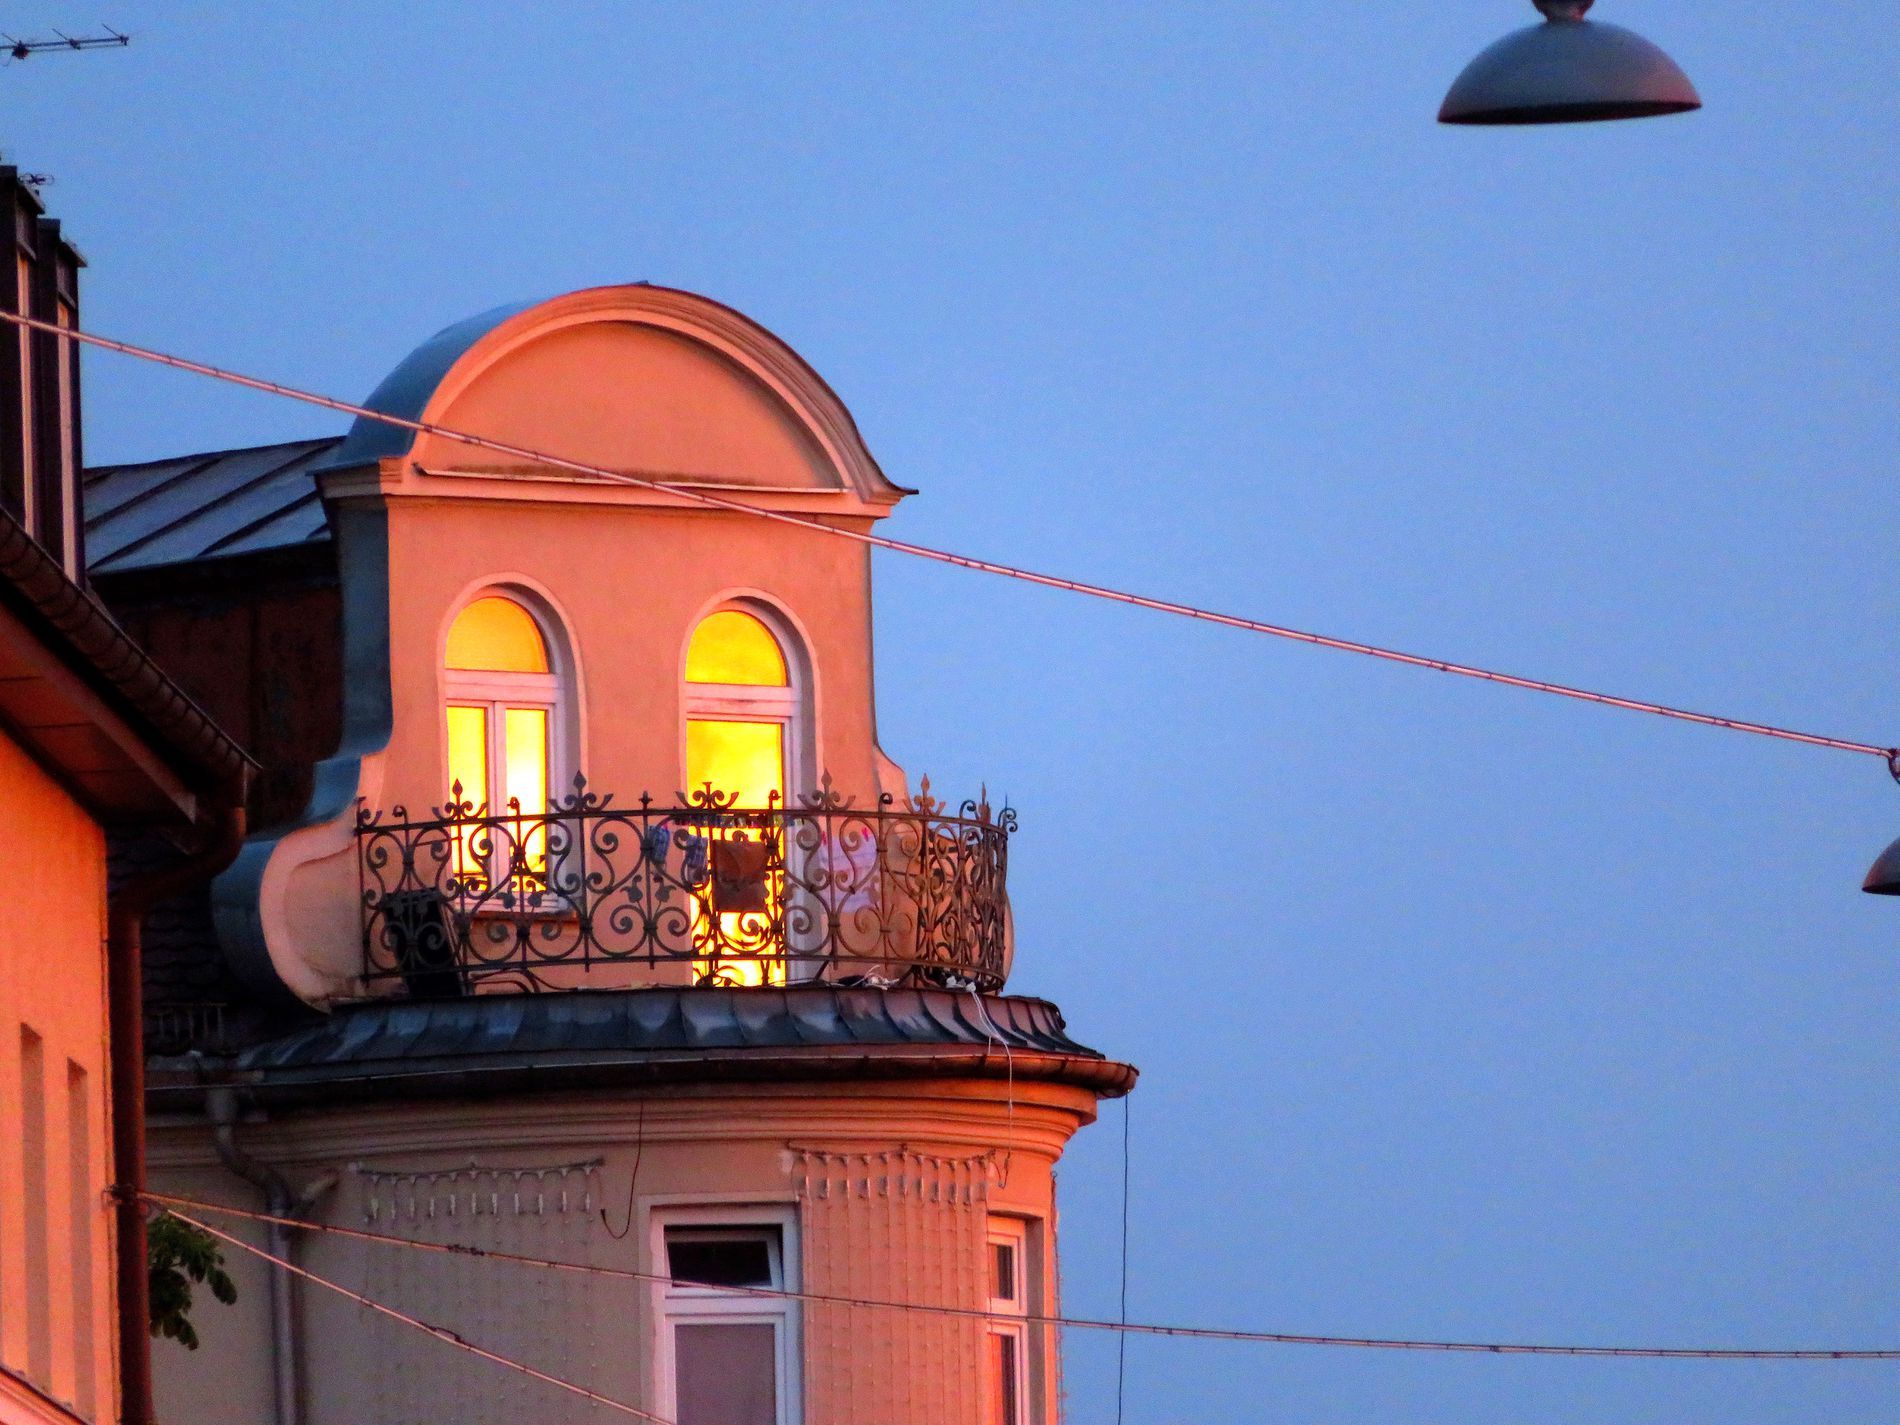
artistic railing
A warmly lit balcony stands out, framed by delicate, artistic iron railings and soft urban details.
This photograph, shot from a low, front position, shows a charming European-style balcony, softly lit from the inside contrasting with the sky. The atmosphere is serene, evoking feelings of calmness and curiosity. Warm oranges and yellows dominate the color palette, set against bright, muted blues and neutral building tones.
Labels: Architecture, Building, Monastery, Dome, Housing, House, Window, Arch, Handrail, Spire, Tower, Lamp, City, Cross, Symbol, sky, Power Lines, Iron Railing, plant, TV Antenna
Camera: Canon Canon PowerShot SX730 HS
Lens: 4.3-172.0mm
Aperture: F6.3
Exposure: 1/25 sec
ISO: 800
Focal length: 150.0 mm